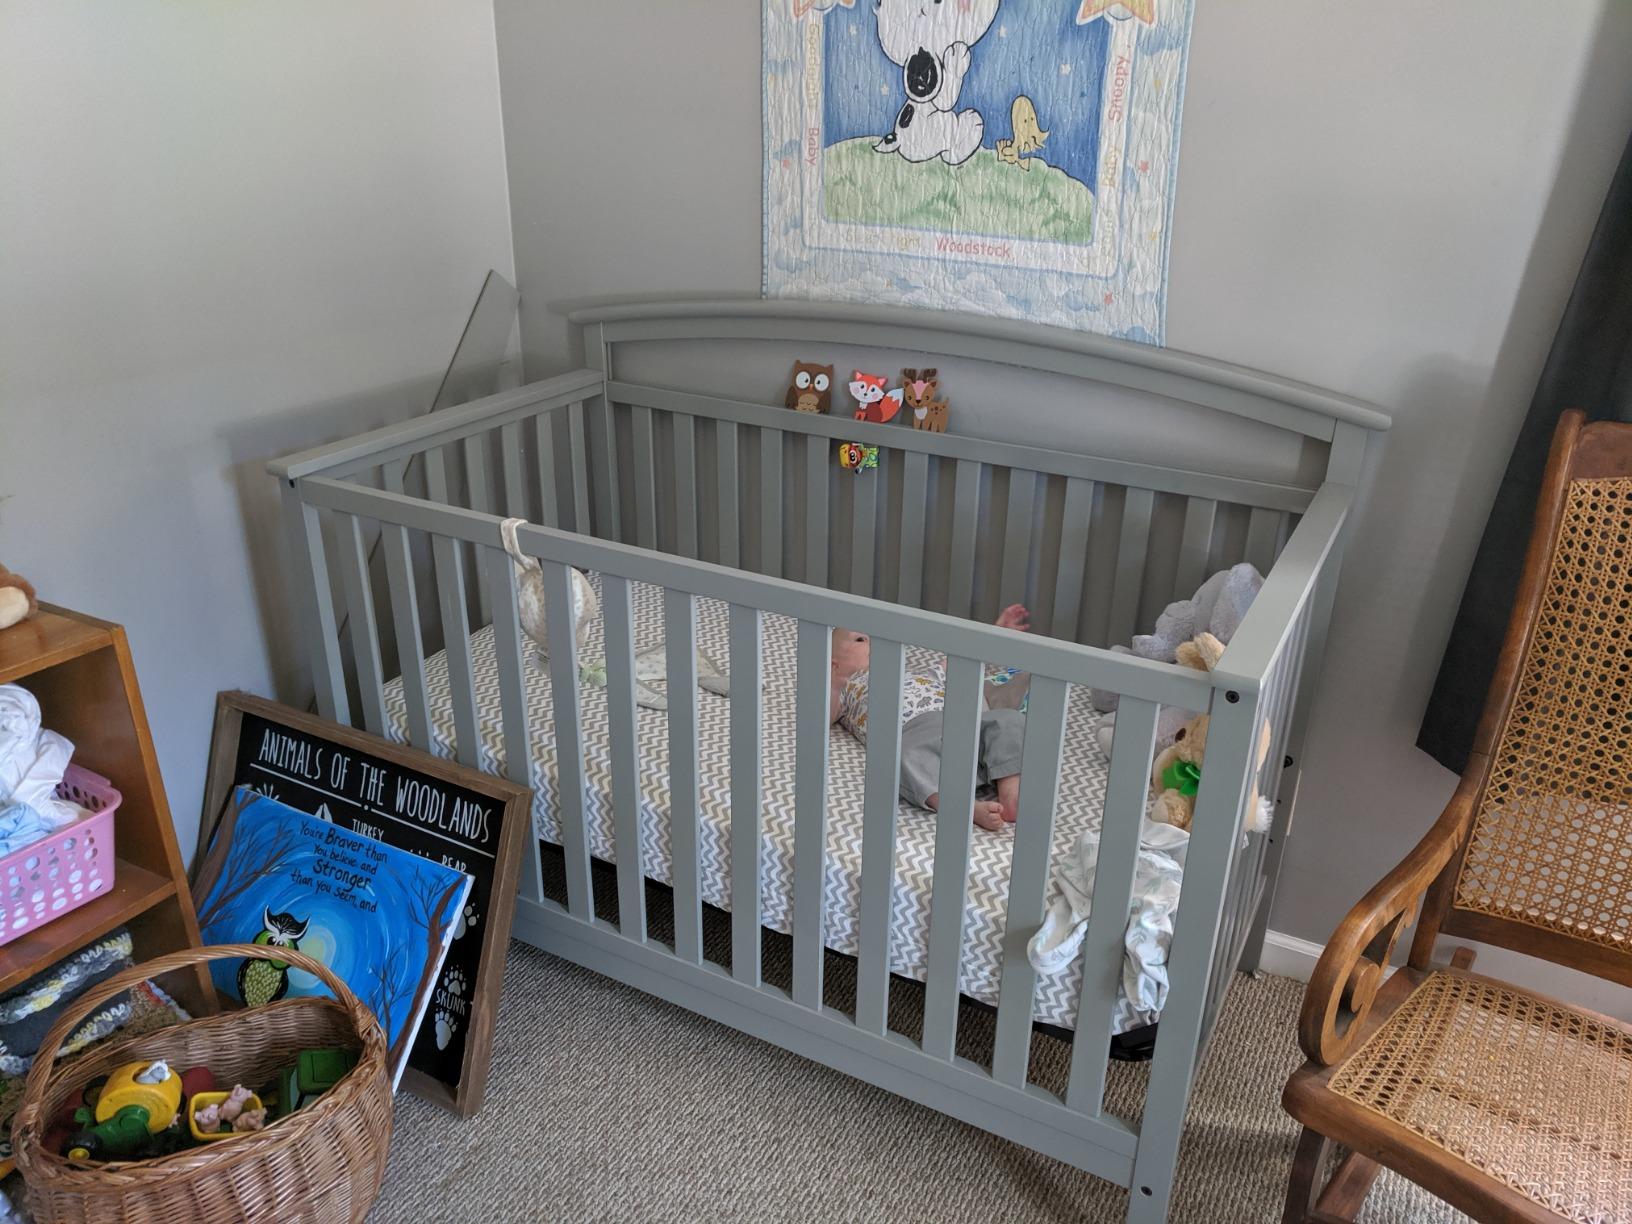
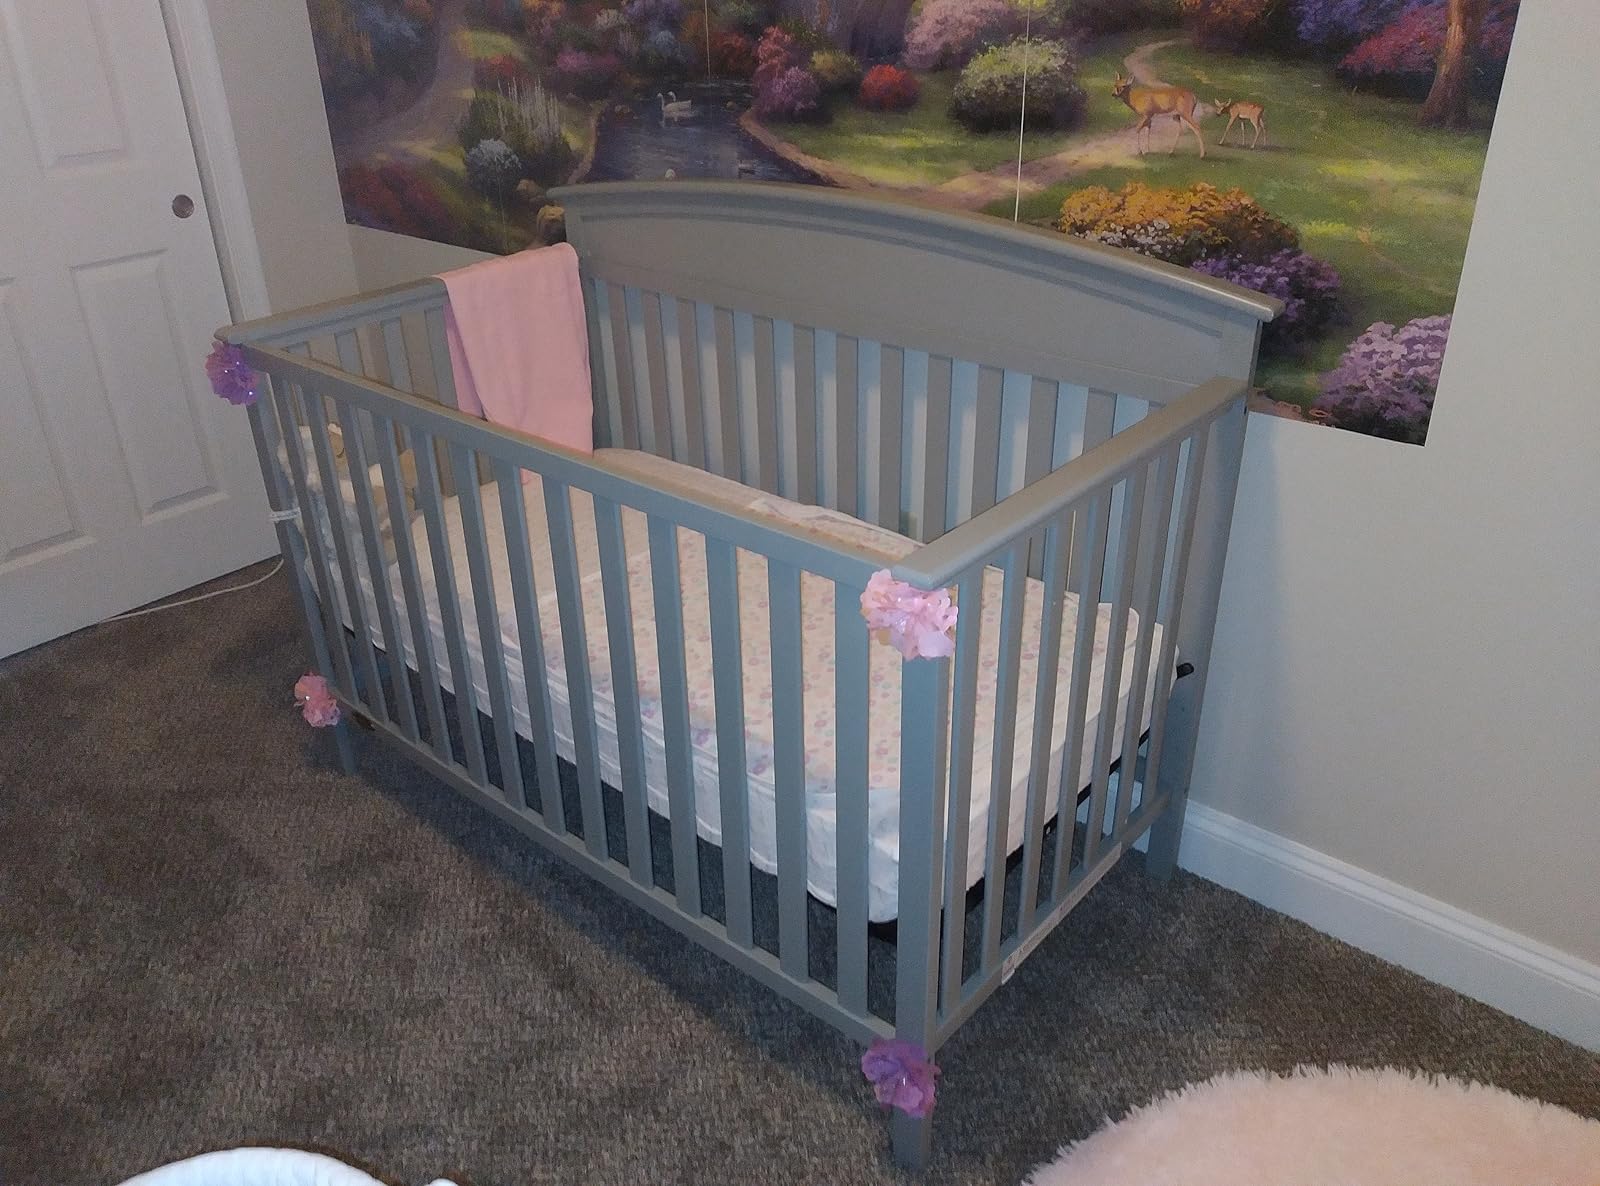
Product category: products_crib
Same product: yes